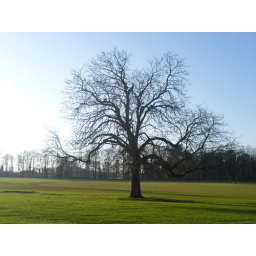
A lone tree set in the green fields of England.